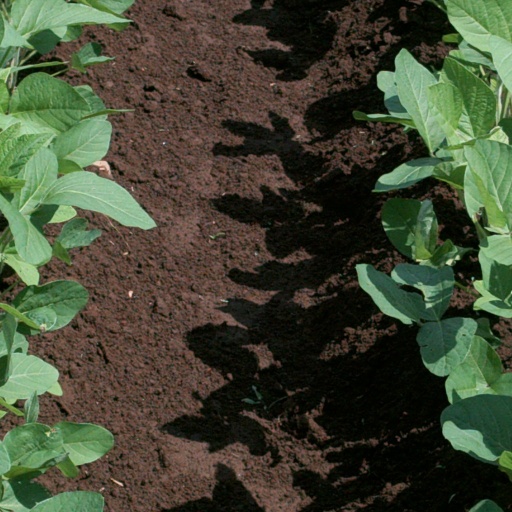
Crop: soybean